21st century

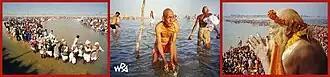
India's Prayag Kumbh Mela is regarded as the world's largest religious festival.

The entire written works of humanity, from the beginning of recorded history to 2003, in all known languages, are estimated to amount to five exabytes of data. Since 2003, with the beginning of social media and "user-generated content", the same amount of data is created every two days. With the AI boom of the 2020s gaining international prominence, as of 2024, mass-produced AI slop comprised over half of the Internet.